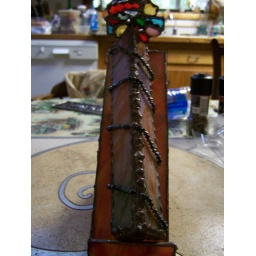
Stained and beach glass kaleidoscope by Eileen Patterson